Goznak

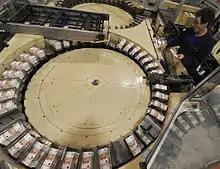
The printing of banknotes of 5000 rubles at the factory of FSUE Goznak in Perm

In honor of the 175th anniversary of the foundation of Goznak, a postage stamp of Russia was issued (1993), and by the 190th anniversary of the enterprise, a postal block and a commemorative coin of the Bank of Russia (2008) was issued. On July 30, 2018, the Bank of Russia issued commemorative silver coins in denominations of 3 rubles and 25 rubles of series ""200 years since the founding of the Expedition of the Preparation of State Papers"".